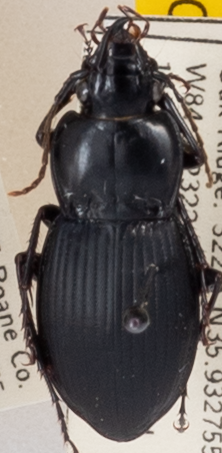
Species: Cyclotrachelus sigillatus
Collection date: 2022-09-14
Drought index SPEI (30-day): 0.3
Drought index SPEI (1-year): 0.39
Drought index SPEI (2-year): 0.594